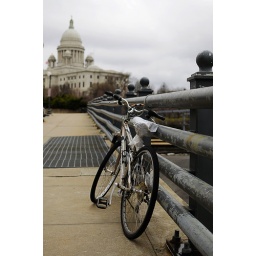
Chained up bike in Providence Rhode Island with the Capital building in the backround.